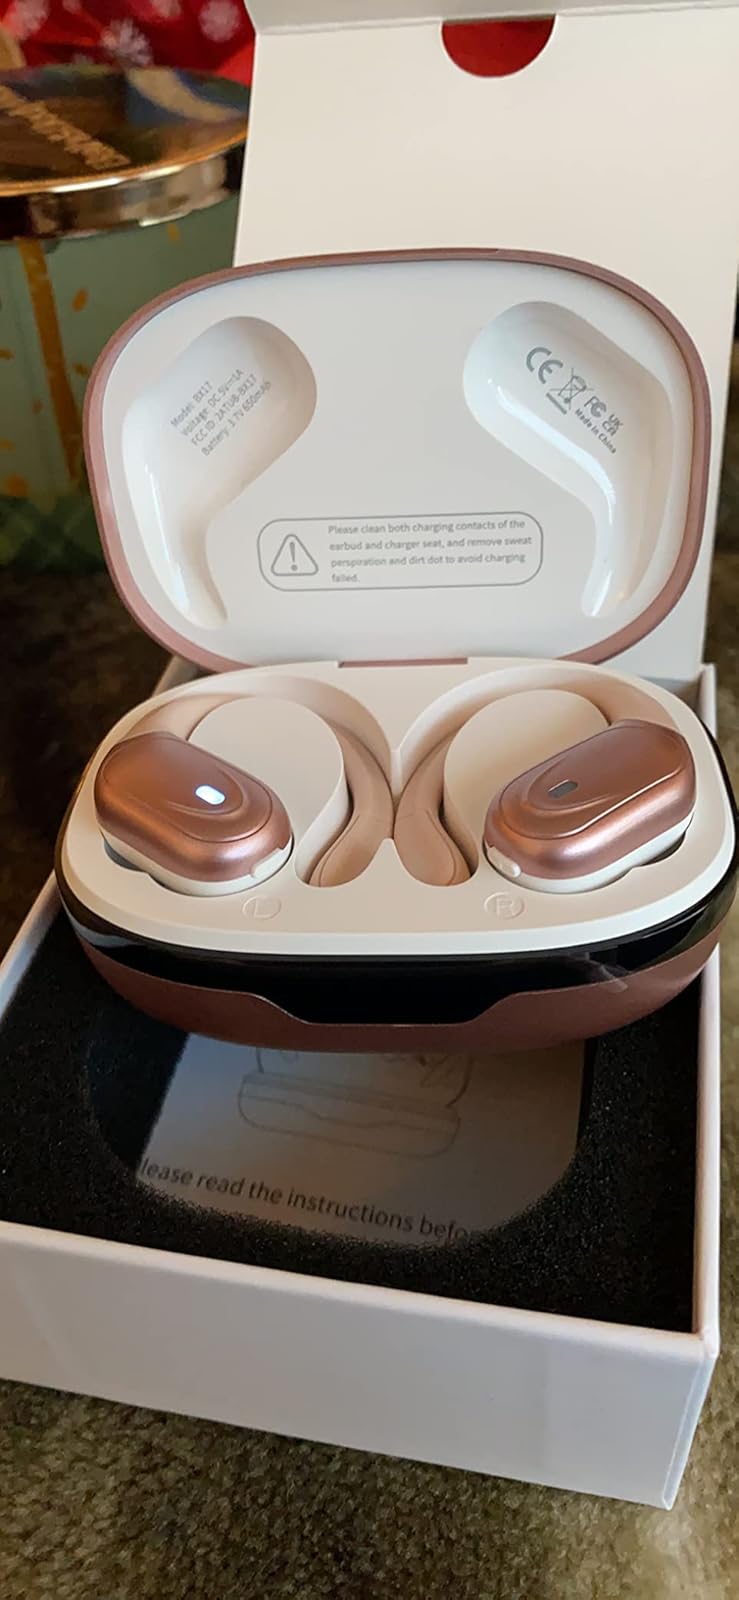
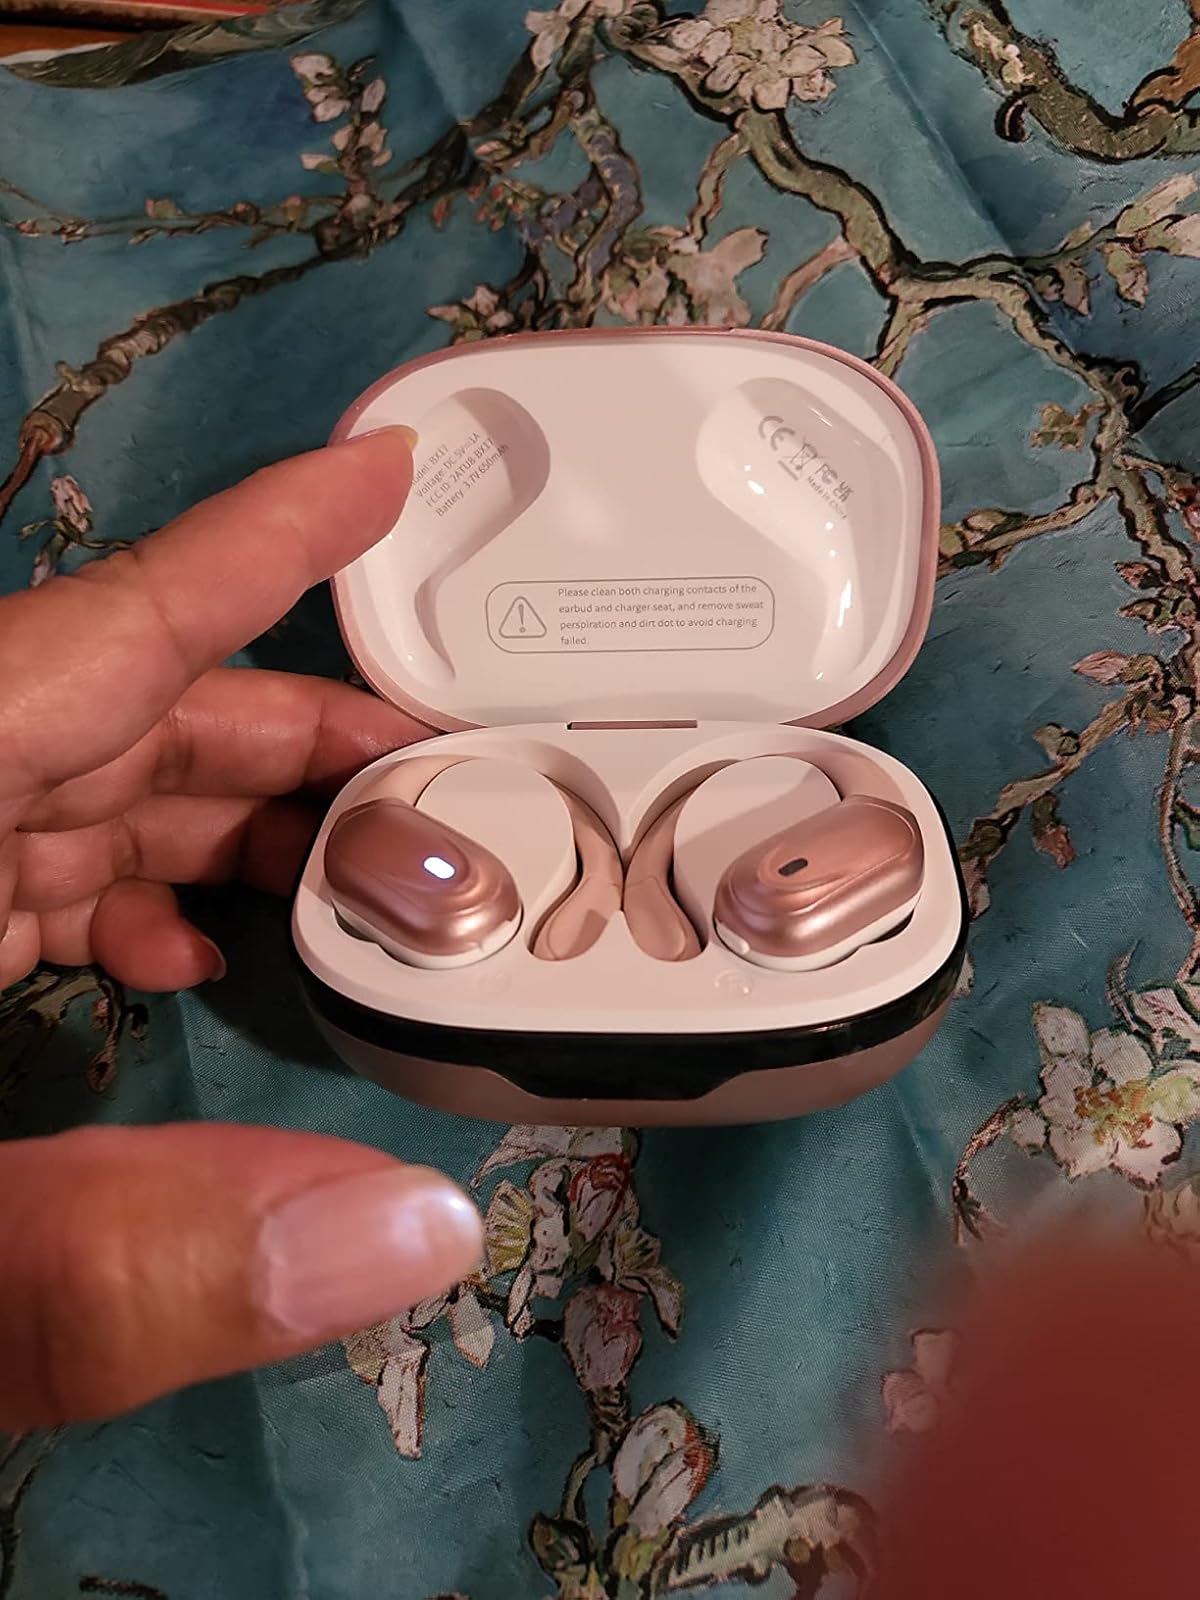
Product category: earbuds
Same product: yes